Times New Roman

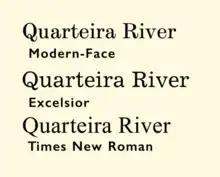
Times compared to a modern-face and the wide, monoline Excelsior, part of Linotype's Legibility Group.

By the 1920s, some in the publishing industry felt that the modern-face model was too spindly and high-contrast for optimal legibility at the small sizes and punishing printing techniques of newspaper printing. In 1925, the Mergenthaler Linotype Company, Monotype's main competitor, launched a new newspaper typeface called Ionic, which became the first in a series known as the Legibility Group. These kept to the nineteenth-century model but greatly reduced the contrast of the letterform. The thinnest strokes of the letter were made thicker and strokes were kept as far apart as possible to maximise legibility. It proved extremely successful: Allen Hutt, Monotype's newspaper printing consultant in the late 1930s, later noted that it "revolutionised newspaper text setting...within eighteen months it was adopted by 3,000 papers." Although Times New Roman does not in any way resemble it, Walter Tracy, a prominent type designer who worked on a redesign of Times in the 1970s and wrote an analysis of its design in his book "Letters of Credit" (1986), commented that its arrival must at least have influenced the decision to consider a redesign.